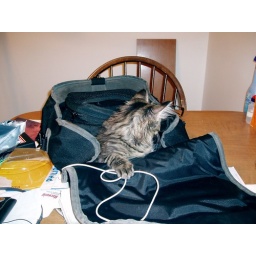
Courage in my laptop bag